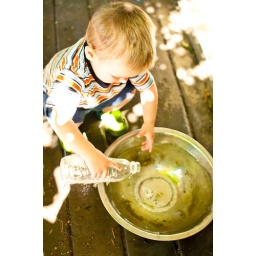
Zeke playing in dog bowl